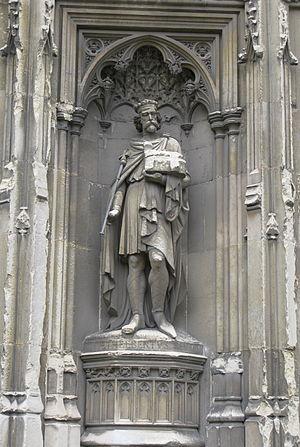
Sculpture de Æthelberht de Kent, roi et saint anglo-saxon, sur la Cathédrale de Cantorbéry en Angleterre.
Augustin est un moine bénédictin mort entre 604 et 609. Chef de la mission envoyée pour convertir les Anglo-Saxons, il devient le premier archevêque de Cantorbéry en 597.